Lee Jong-wook (baseball)

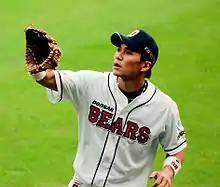
Lee Jong-wook in 2013

Lee Jong-wook (born June 18, 1980) is a South Korean outfielder who plays for the Doosan Bears in the Korean professional baseball league.